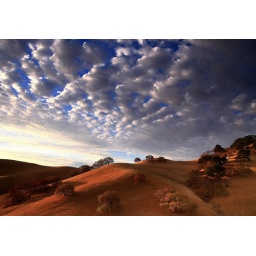
clouds drifting over black diamond